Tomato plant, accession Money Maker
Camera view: bottom (45 deg); turntable rotation: 270 degrees
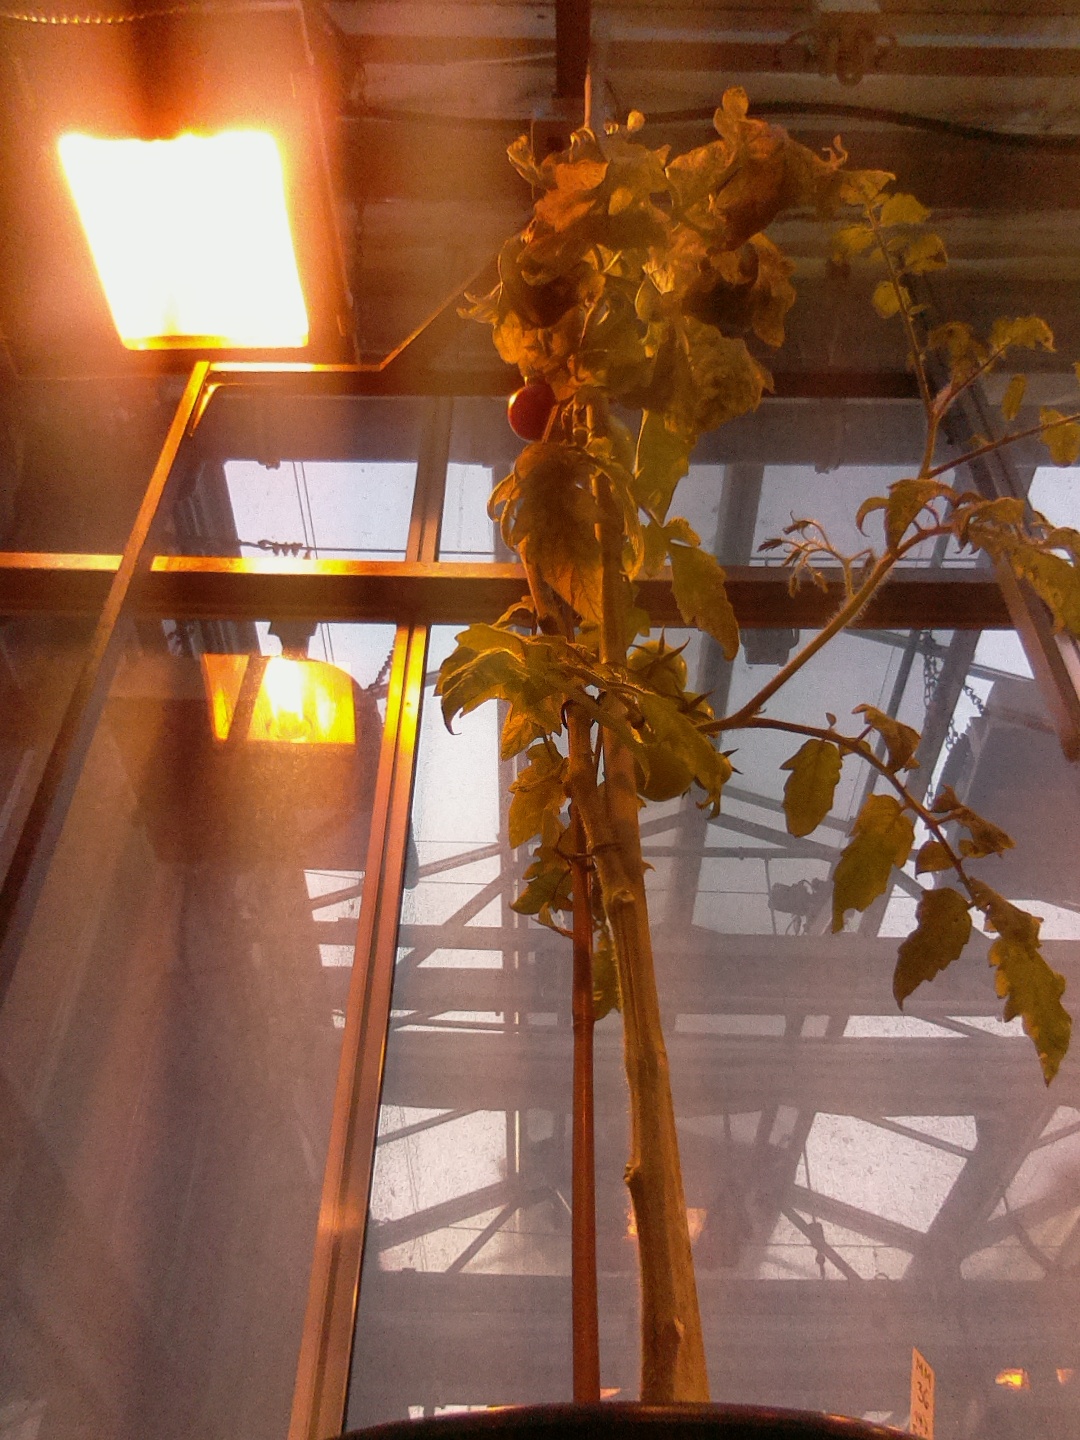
BBCH growth stage 84: 40%-50% of fruits show typical fully ripe color